Orang-Outang, sive Homo Sylvestris

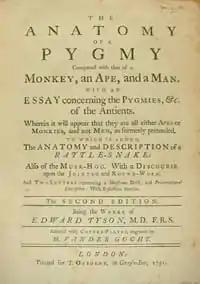
Title page of "Anatomy of a Pygmy"

The use of the phrase "orang-outang" does not refer to members of the orangutan genus "Pongo", but rather uses the phrase to refer to the habitat of the subject; that is, a "person of the forest" ("orangutan" translates from Malay as "person of the forest/jungle".) Due to the absence of previous literature concerning chimpanzees, it is not clear whether or not the titular subject was a bonobo, "Pan paniscus", or a common chimpanzee, "Pan troglodytes", as there was no prior distinction between the two. Following his summary of the anatomy of the subject, Tyson attaches four essays concerning the ancients' knowledge of pygmies and entirely mythological cynocephali, satyrs, and sphinxes.